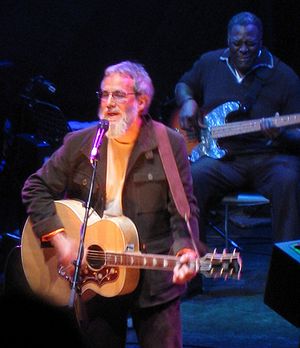
Navne i Rock and Roll Hall of Fame / Udøvende kunstnere
Cat Stevens aka Yusuf Islam ved the O2 Shepherd's Bush Empire, London, i maj 2009
Navne i Rock and Roll Hall of Fame er en oversigt over de navne, der er optaget i Rock and Roll Hall of Fame i USA. Listen er ikke komplet, se den på Rock and Roll Hall of Fames liste over de optagne navne.